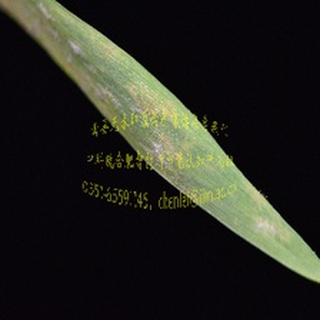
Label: wheat_mildew